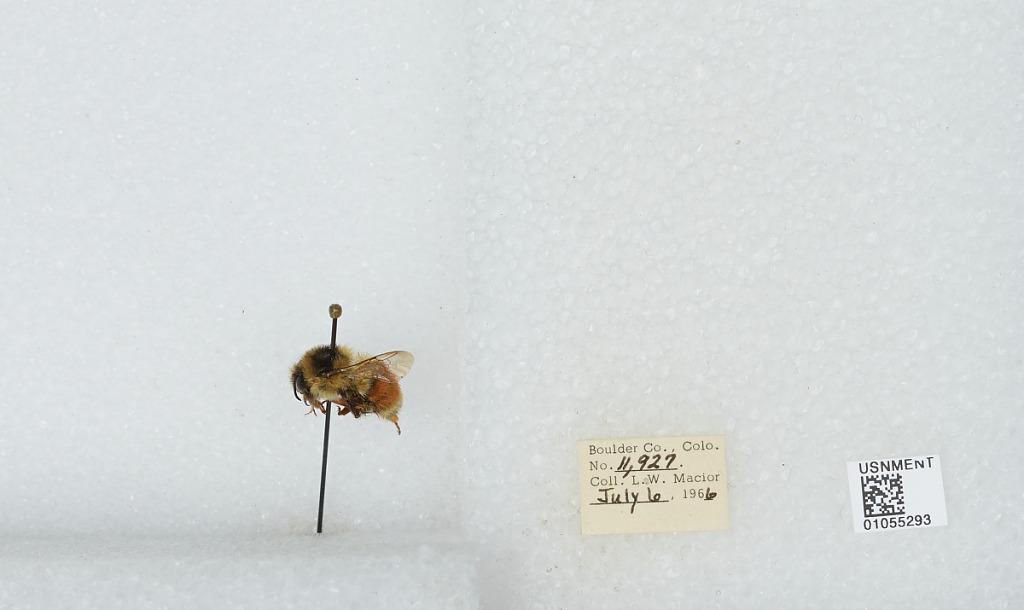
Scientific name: Bombus (Pyrobombus) bifarius Cresson
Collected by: L. Macior
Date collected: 1966-7-6
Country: United States
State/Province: Colorado
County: Boulder
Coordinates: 40.0017, -105.308